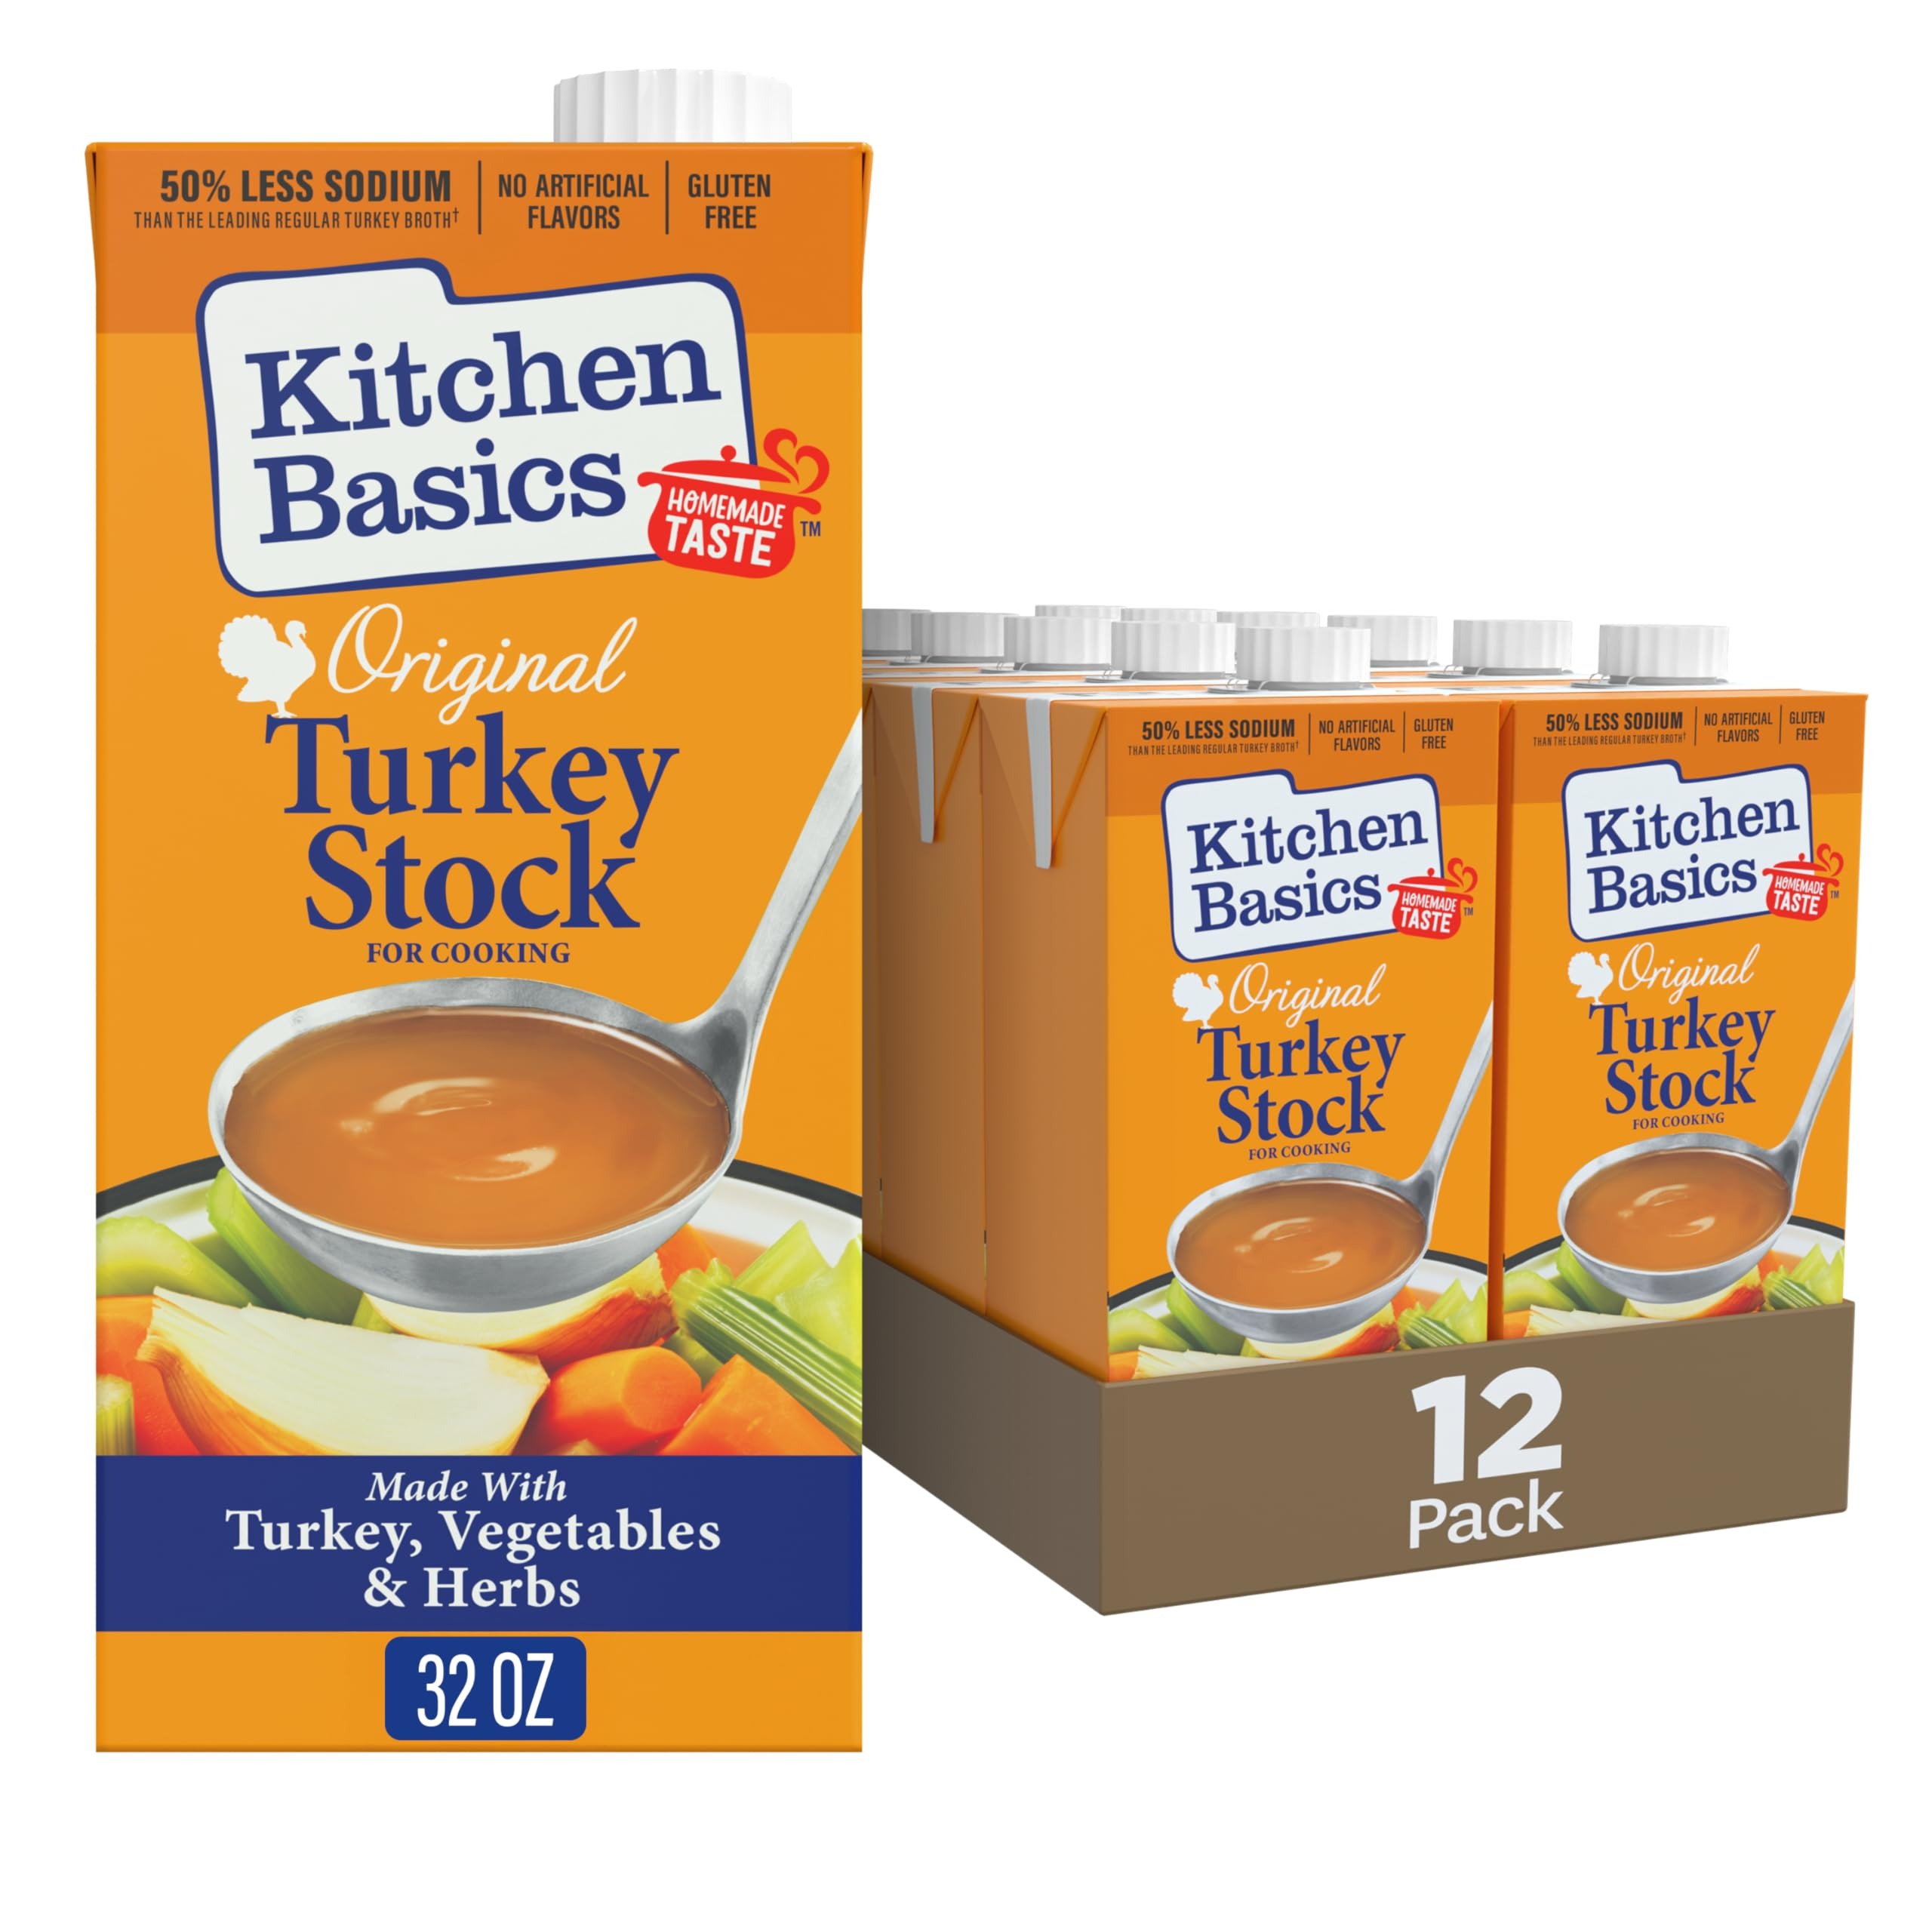
Item Name: Kitchen Basics Original Turkey Stock, 32 oz Carton, (Pack of 12)
Bullet Point 1: Twelve 32 oz cartons of Kitchen Basics Original Turkey Stock
Bullet Point 2: Crafted by simmering turkey to add rich and complex, full-bodied flavor to all your homemade meals
Bullet Point 3: Classic, full-bodied flavors of turkey, vegetables and herbs
Bullet Point 4: Gluten-free turkey stock with no artificial flavors and 50% less sodium than the leading regular turkey broth (1) brand
Bullet Point 5: Ideal bases for a wide variety of recipes, like sauces, turkey soup, chili or stew
Value: 384.0
Unit: Fl Oz

Price: 4.245